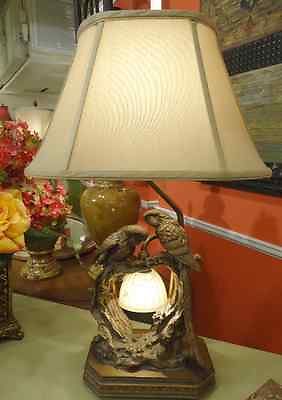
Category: lamp